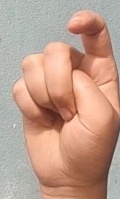
ASL sign: X